Ehime Maru and USS Greeneville collision

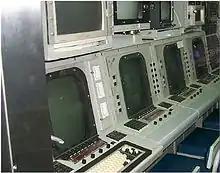
"Greeneville" fire control console

Meanwhile, Seacrest was monitoring the ship's fire control console, which graphically displayed the relative position, bearing, and speed of any sonar contacts in the area. Seacrest had been monitoring three contacts on his screens, S-12, S-13 ("Ehime Maru"), and S-14. Absorbed in trying to get a clearer picture on S-14's location, Seacrest failed to report the bearing and range of S-13 ("Ehime Maru") to Waddle during Waddle's periscope search, which Seacrest's monitors now showed was about away and closing. During Waddle's periscope search, Seacrest was busy operating other control room instruments and did not actively monitor his fire control displays. After the periscope search was over, and hearing Waddle's report of no visual contacts, Seacrest decided that his information for S-13 was incorrect and manually respotted the S-13 contact on his screen to a distance of away.